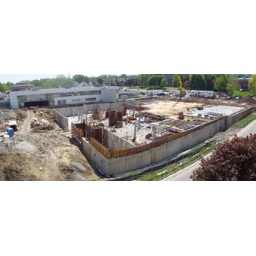
4/26/06 Lower level walls and floor in place, pouring of first floor starts in northwest corner (at right)